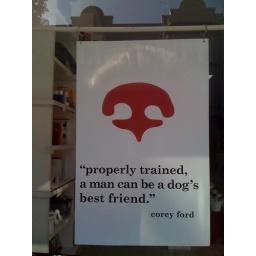
I like this sign in the window at Red Hound.